Lunar Jetman

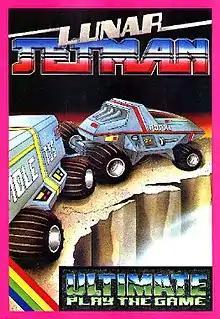

Lunar Jetman is a horizontally scrolling shooter developed and published by Ultimate Play the Game. It was released for the ZX Spectrum in 1983 and later on the BBC Micro. In this sequel to "Jetpac", the second instalment of the "Jetman" series, Jetman has to destroy alien bases whilst simultaneously defending himself, along with Earth, from a hostile alien race.